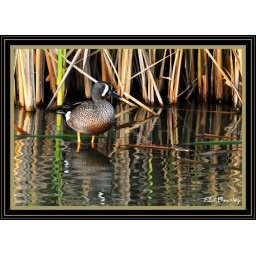
This handsome fellow stands in shallow water along the edge of the pond in the Leona Belle Turnbull bird center.